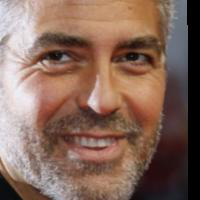
Age group: age 41-55